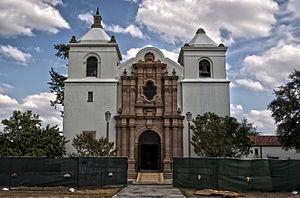
Universal City est une ville située au nord-est du comté de Bexar, au Texas, aux États-Unis. Elle forme une enclave dans la ville de San Antonio.